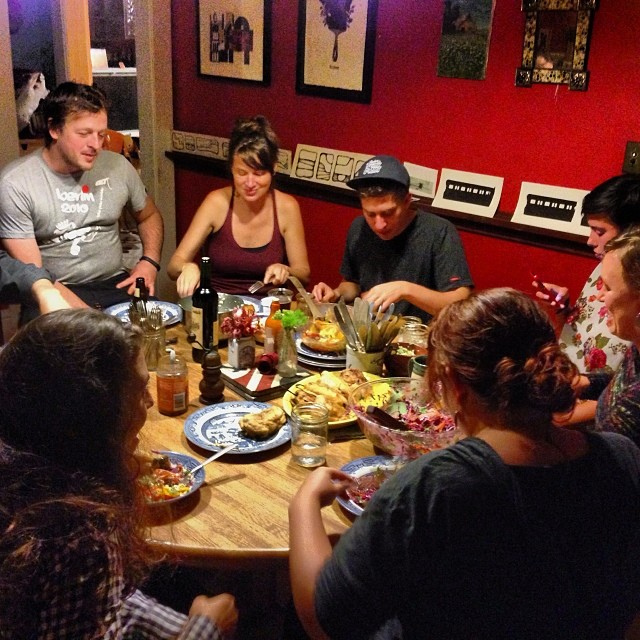
user: Given an image and a question. Answer the question in a short answer. Question: Where is this taken? Short Answer:
assistant: restaurant